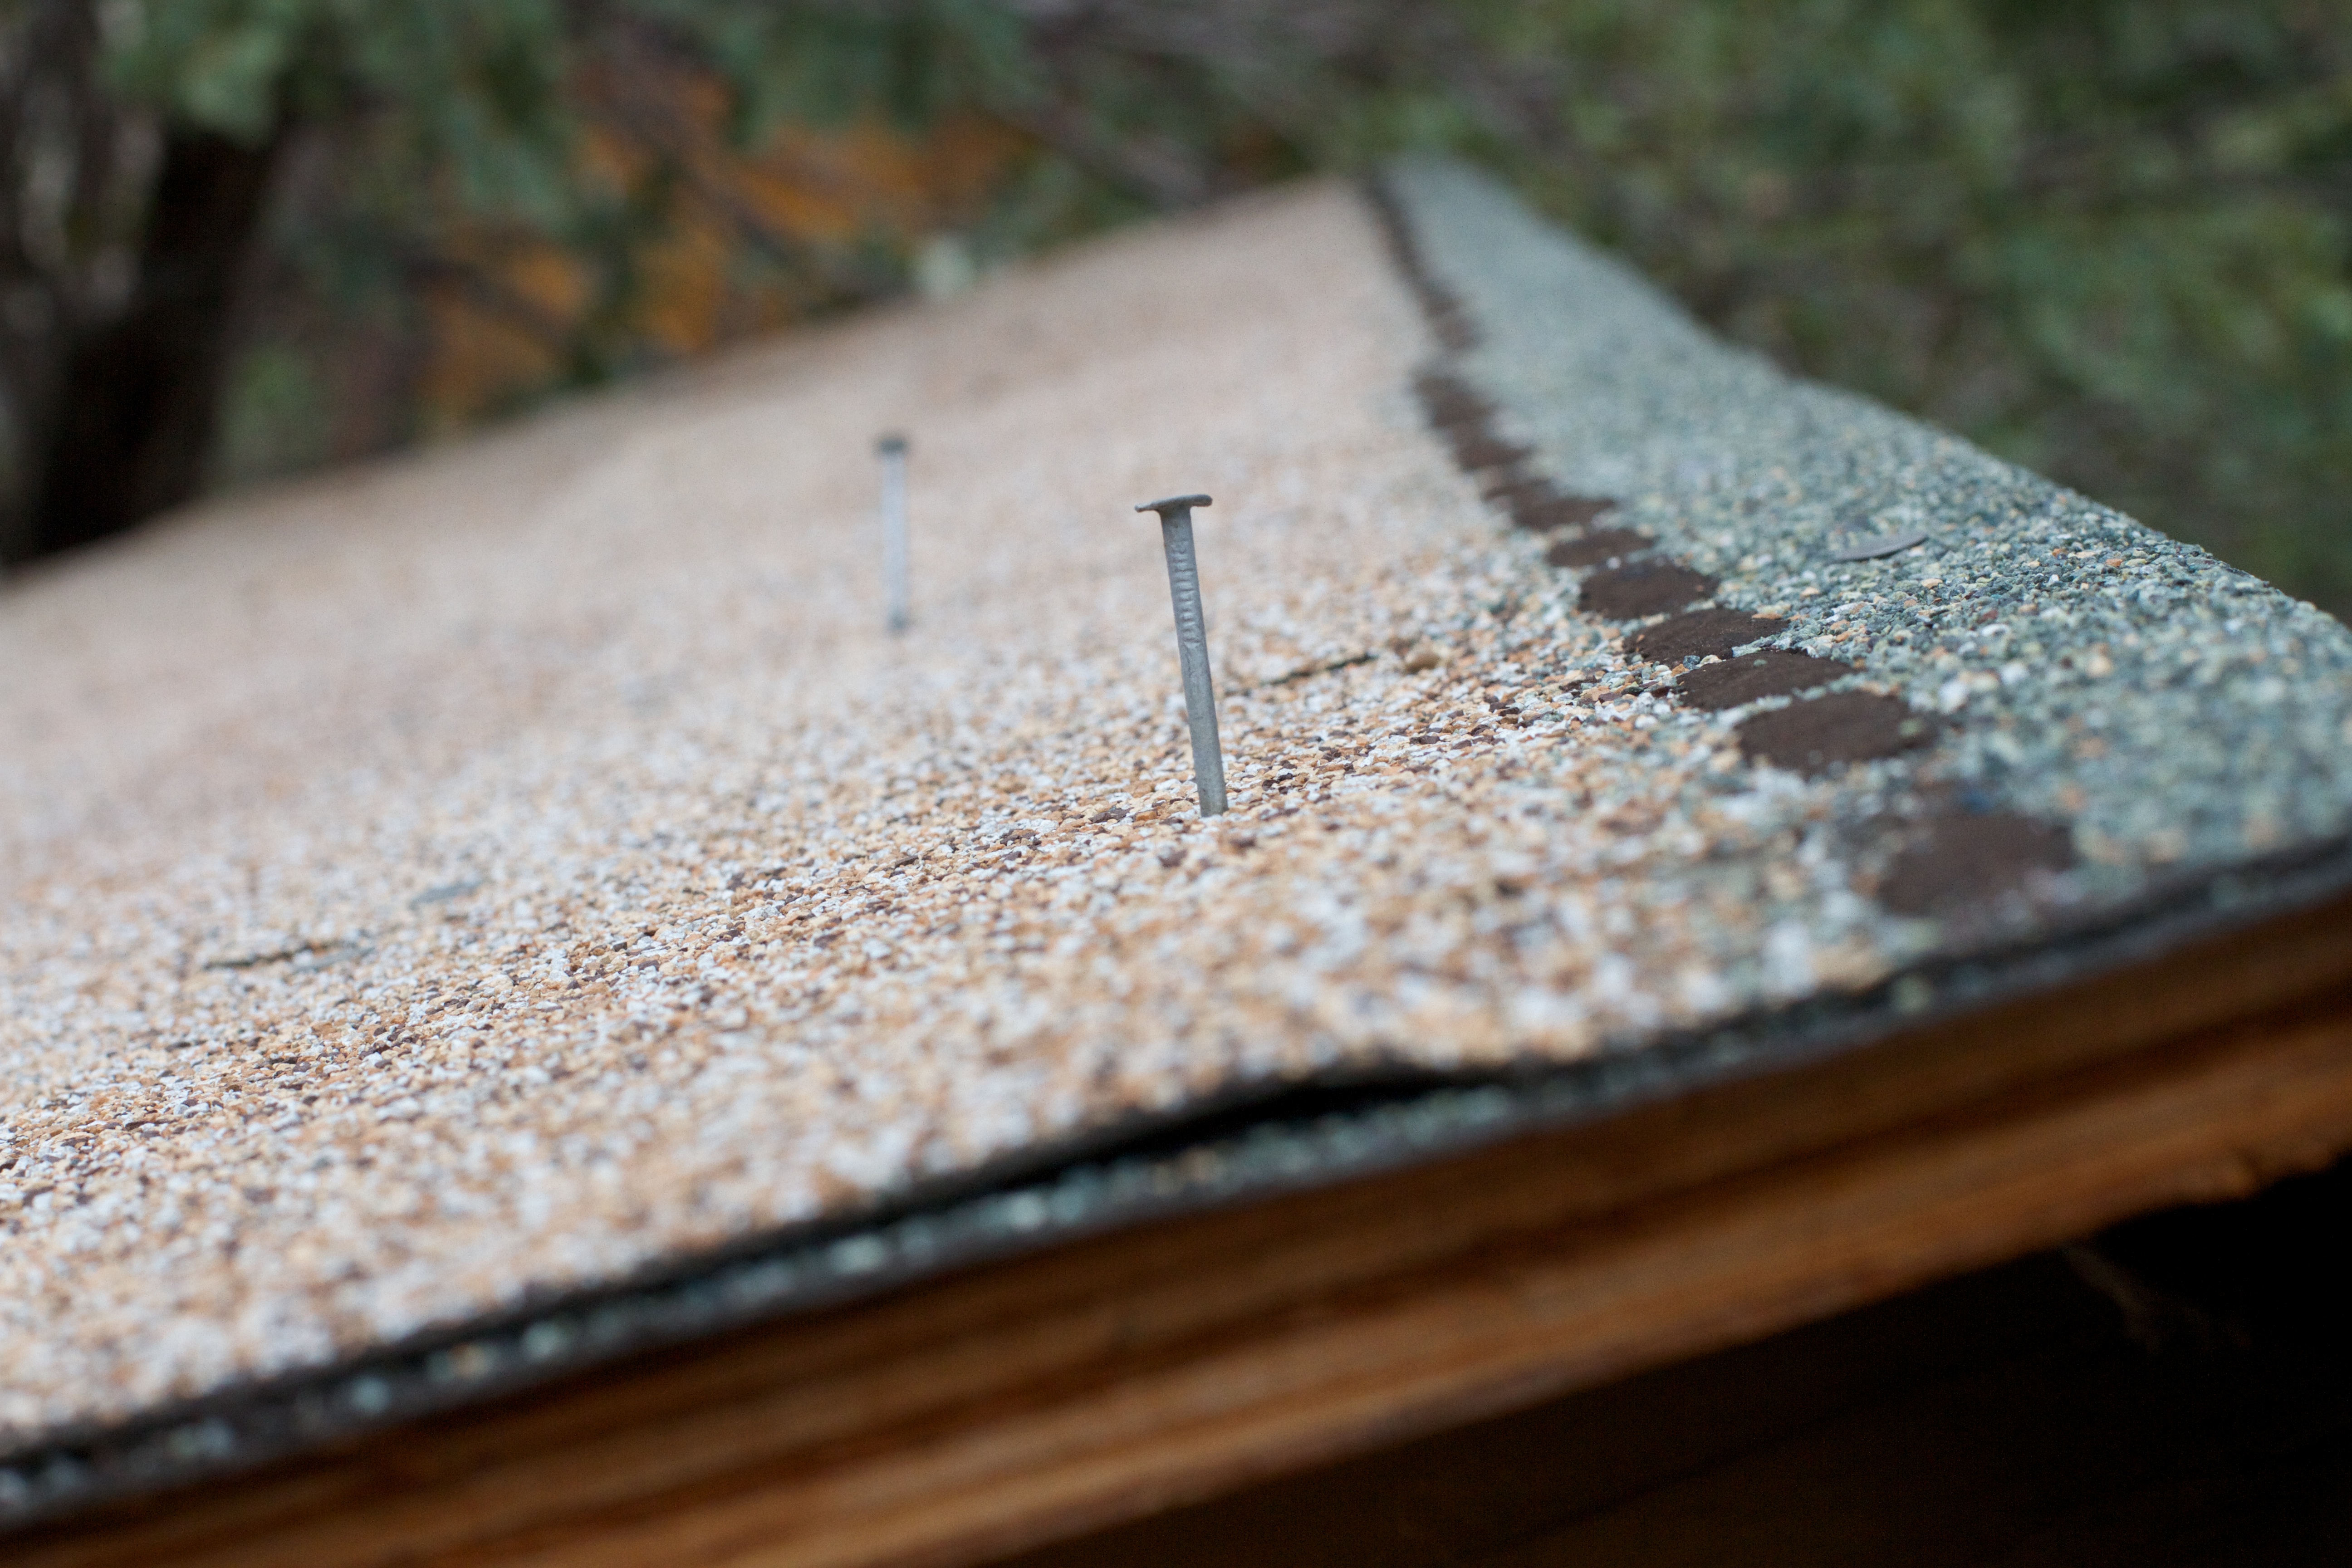
wood, leaf, nail, material, close up, art, flooring